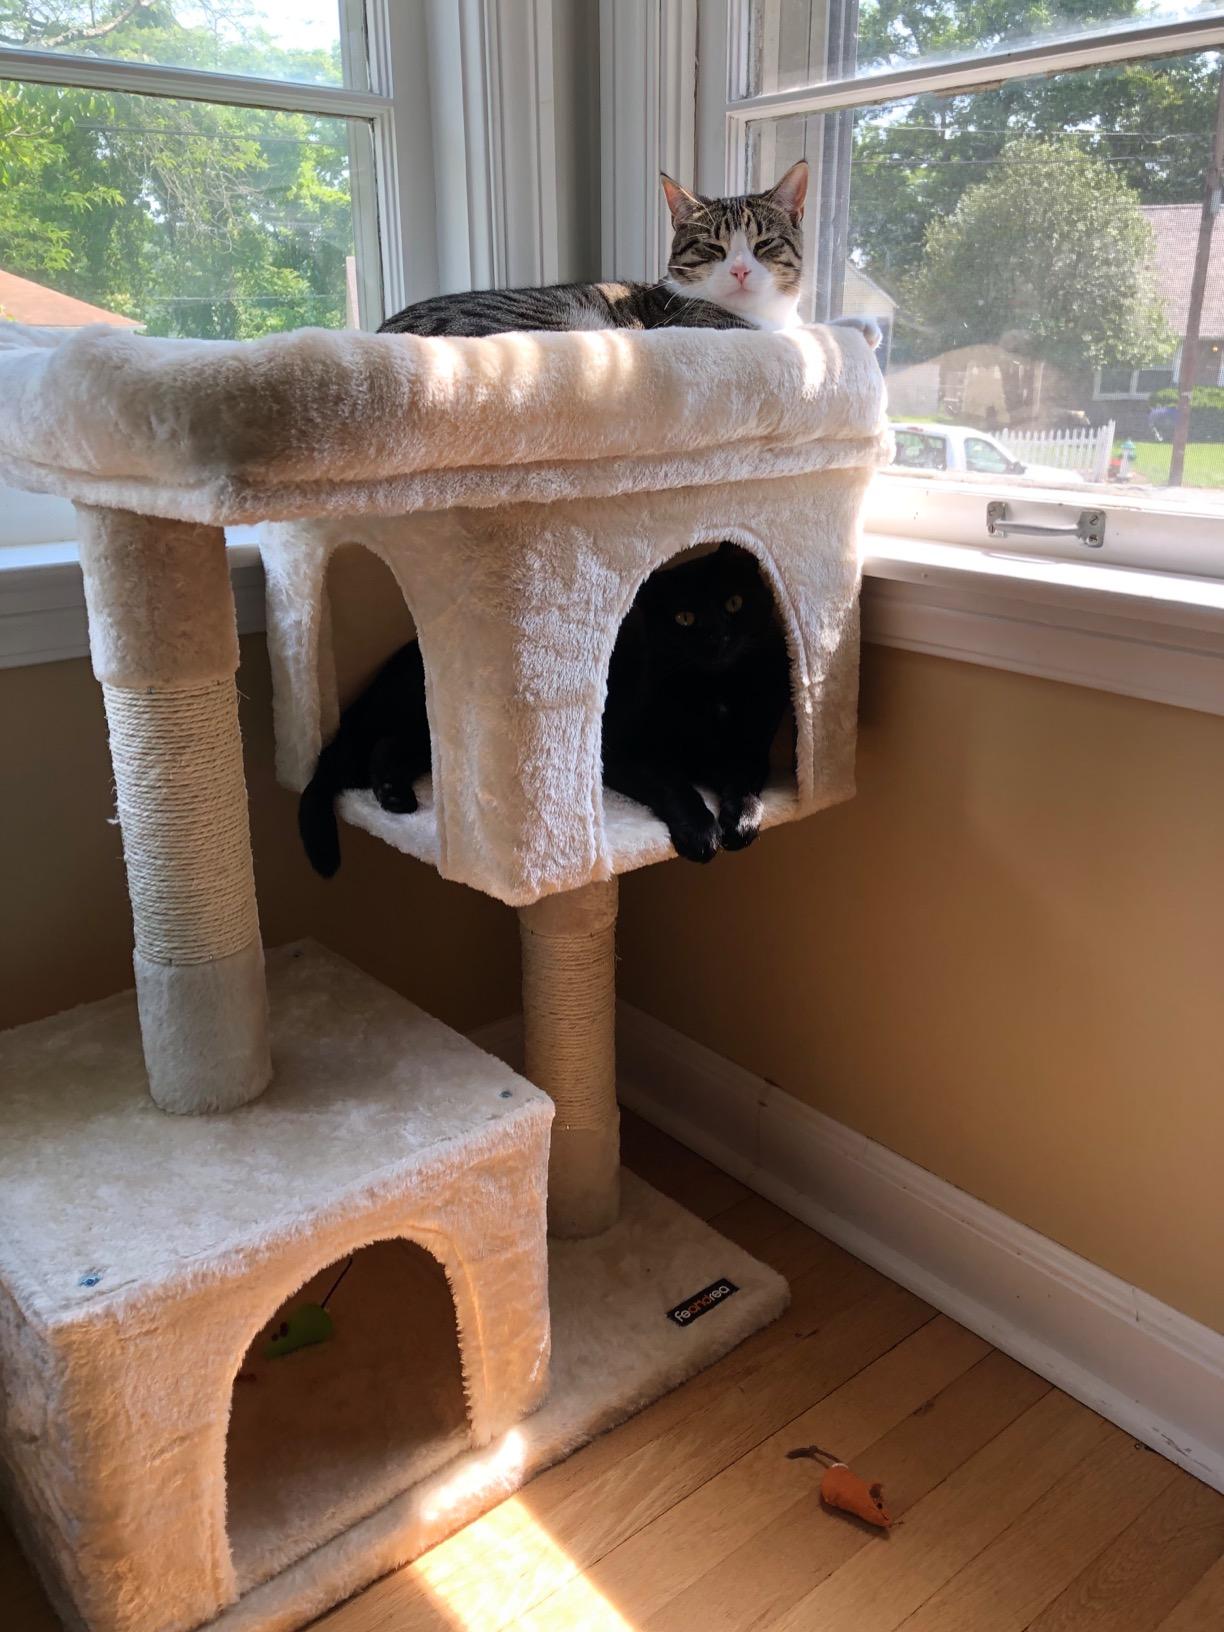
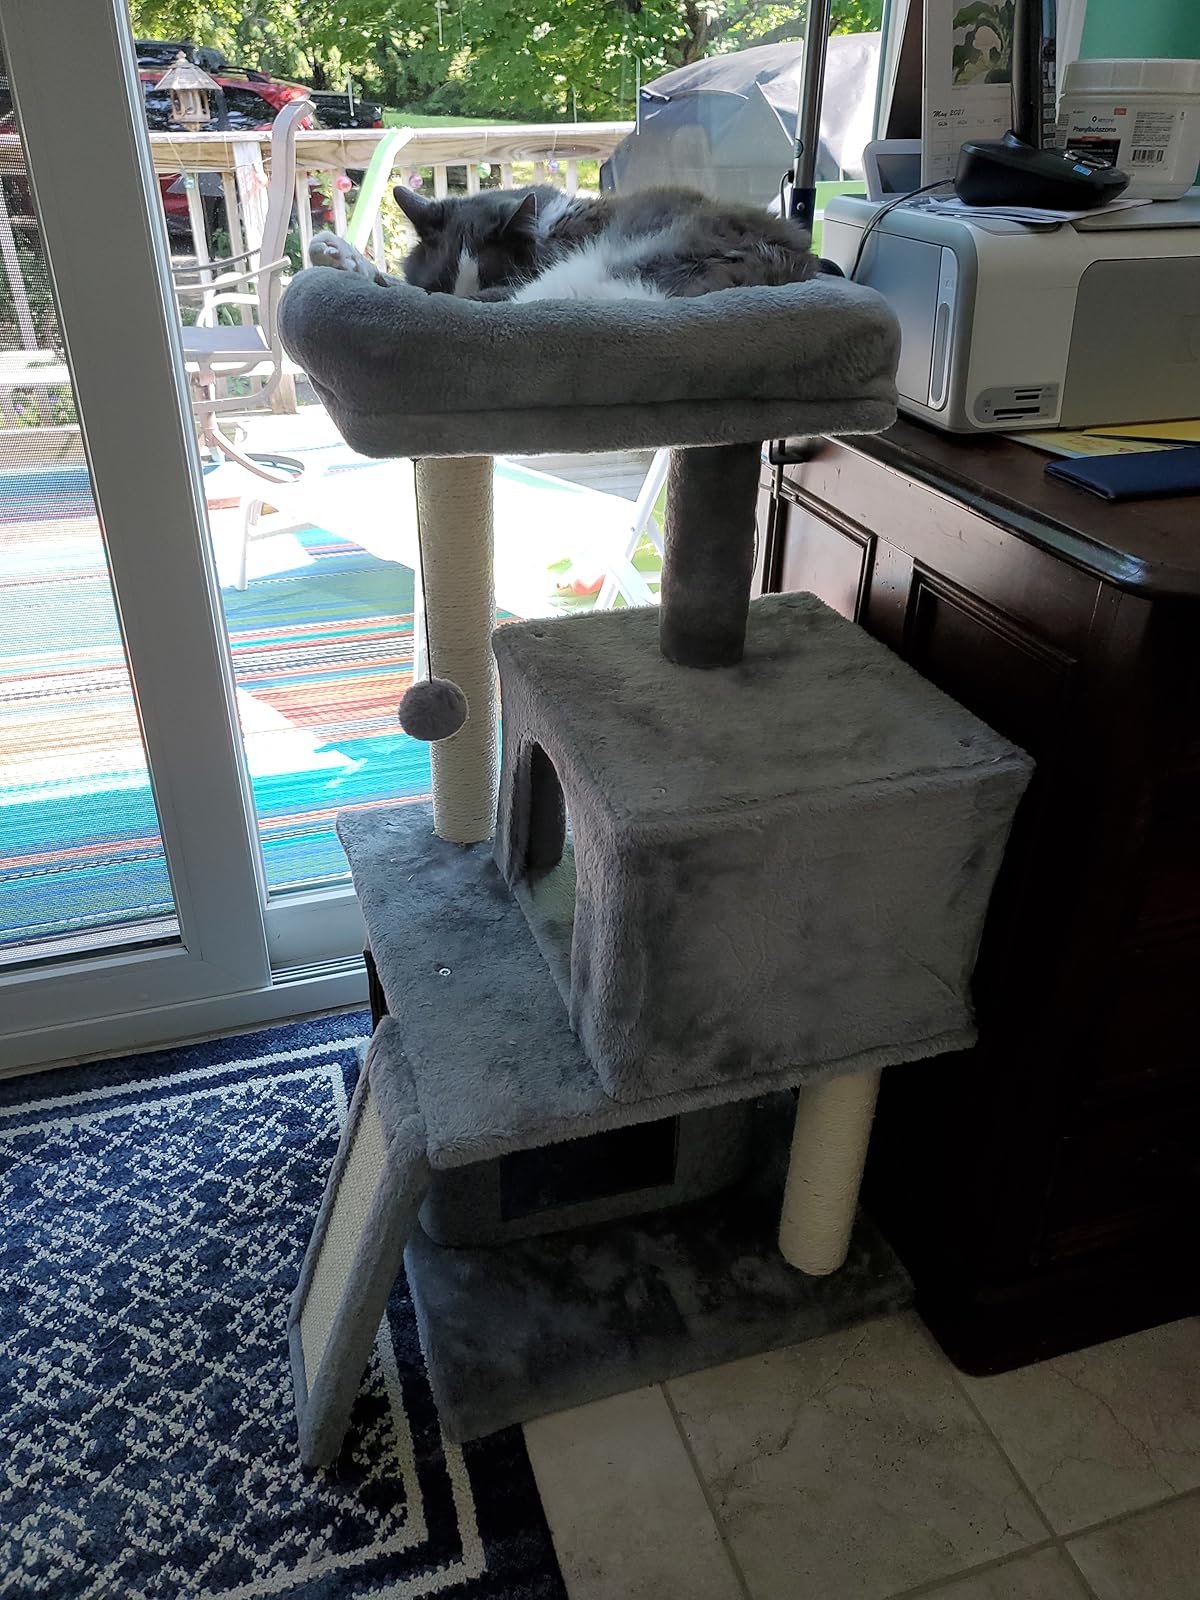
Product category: items_cat tree
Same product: no